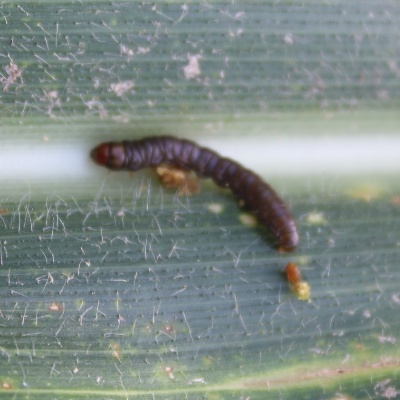
Crop: Maize
Condition: fall armyworm